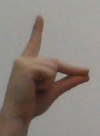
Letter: ta